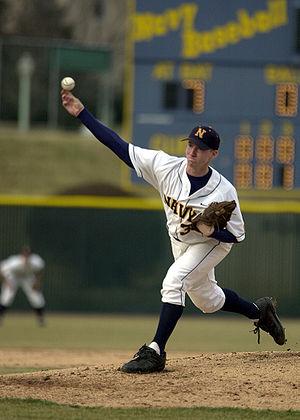
Une rencontre de baseball se joue avec deux équipes qui alternent en défense et en attaque. Neuf joueurs se trouvent sur le terrain en défense : un lanceur, un receveur et sept autres joueurs qui sont en défense répartis sur le terrain pour rattraper la balle, si possible de volée pour éliminer le batteur.